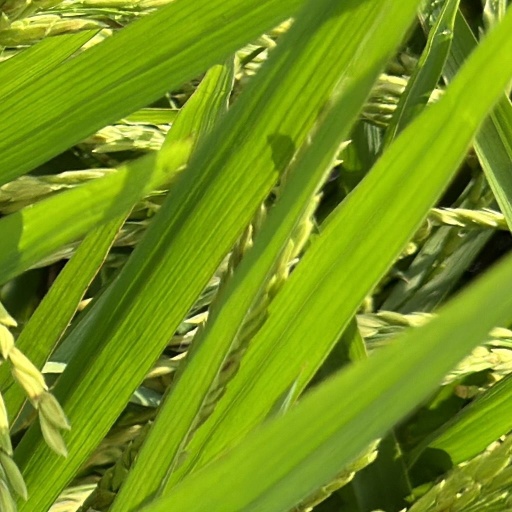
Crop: rice